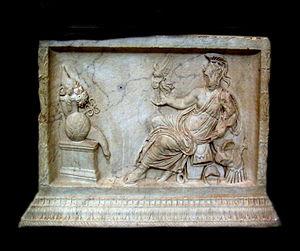
détail de l'autel de la gens augusta
L'autel de la Gens Augusta est un autel sacrificiel d'époque romaine consacré au culte impérial, découvert sur le flanc de la colline de Byrsa, au sein du site archéologique de Carthage et conservé au musée national du Bardo, dans la salle dite de Carthage occupant l'ancien patio du palais beylical.